Murder of Ján Kuciak

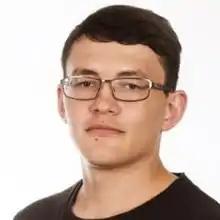
Murdered journalist Ján Kuciak

Ján Kuciak was born on 17 May 1990 in the village of Štiavnik in Bytča District. He studied and graduated with a master's degree in journalism at the University of Constantine the Philosopher in Nitra, where he continued his studies as a postgraduate student in the field of mass media communication. While working on his PhD, he also held a teaching position at the same faculty.